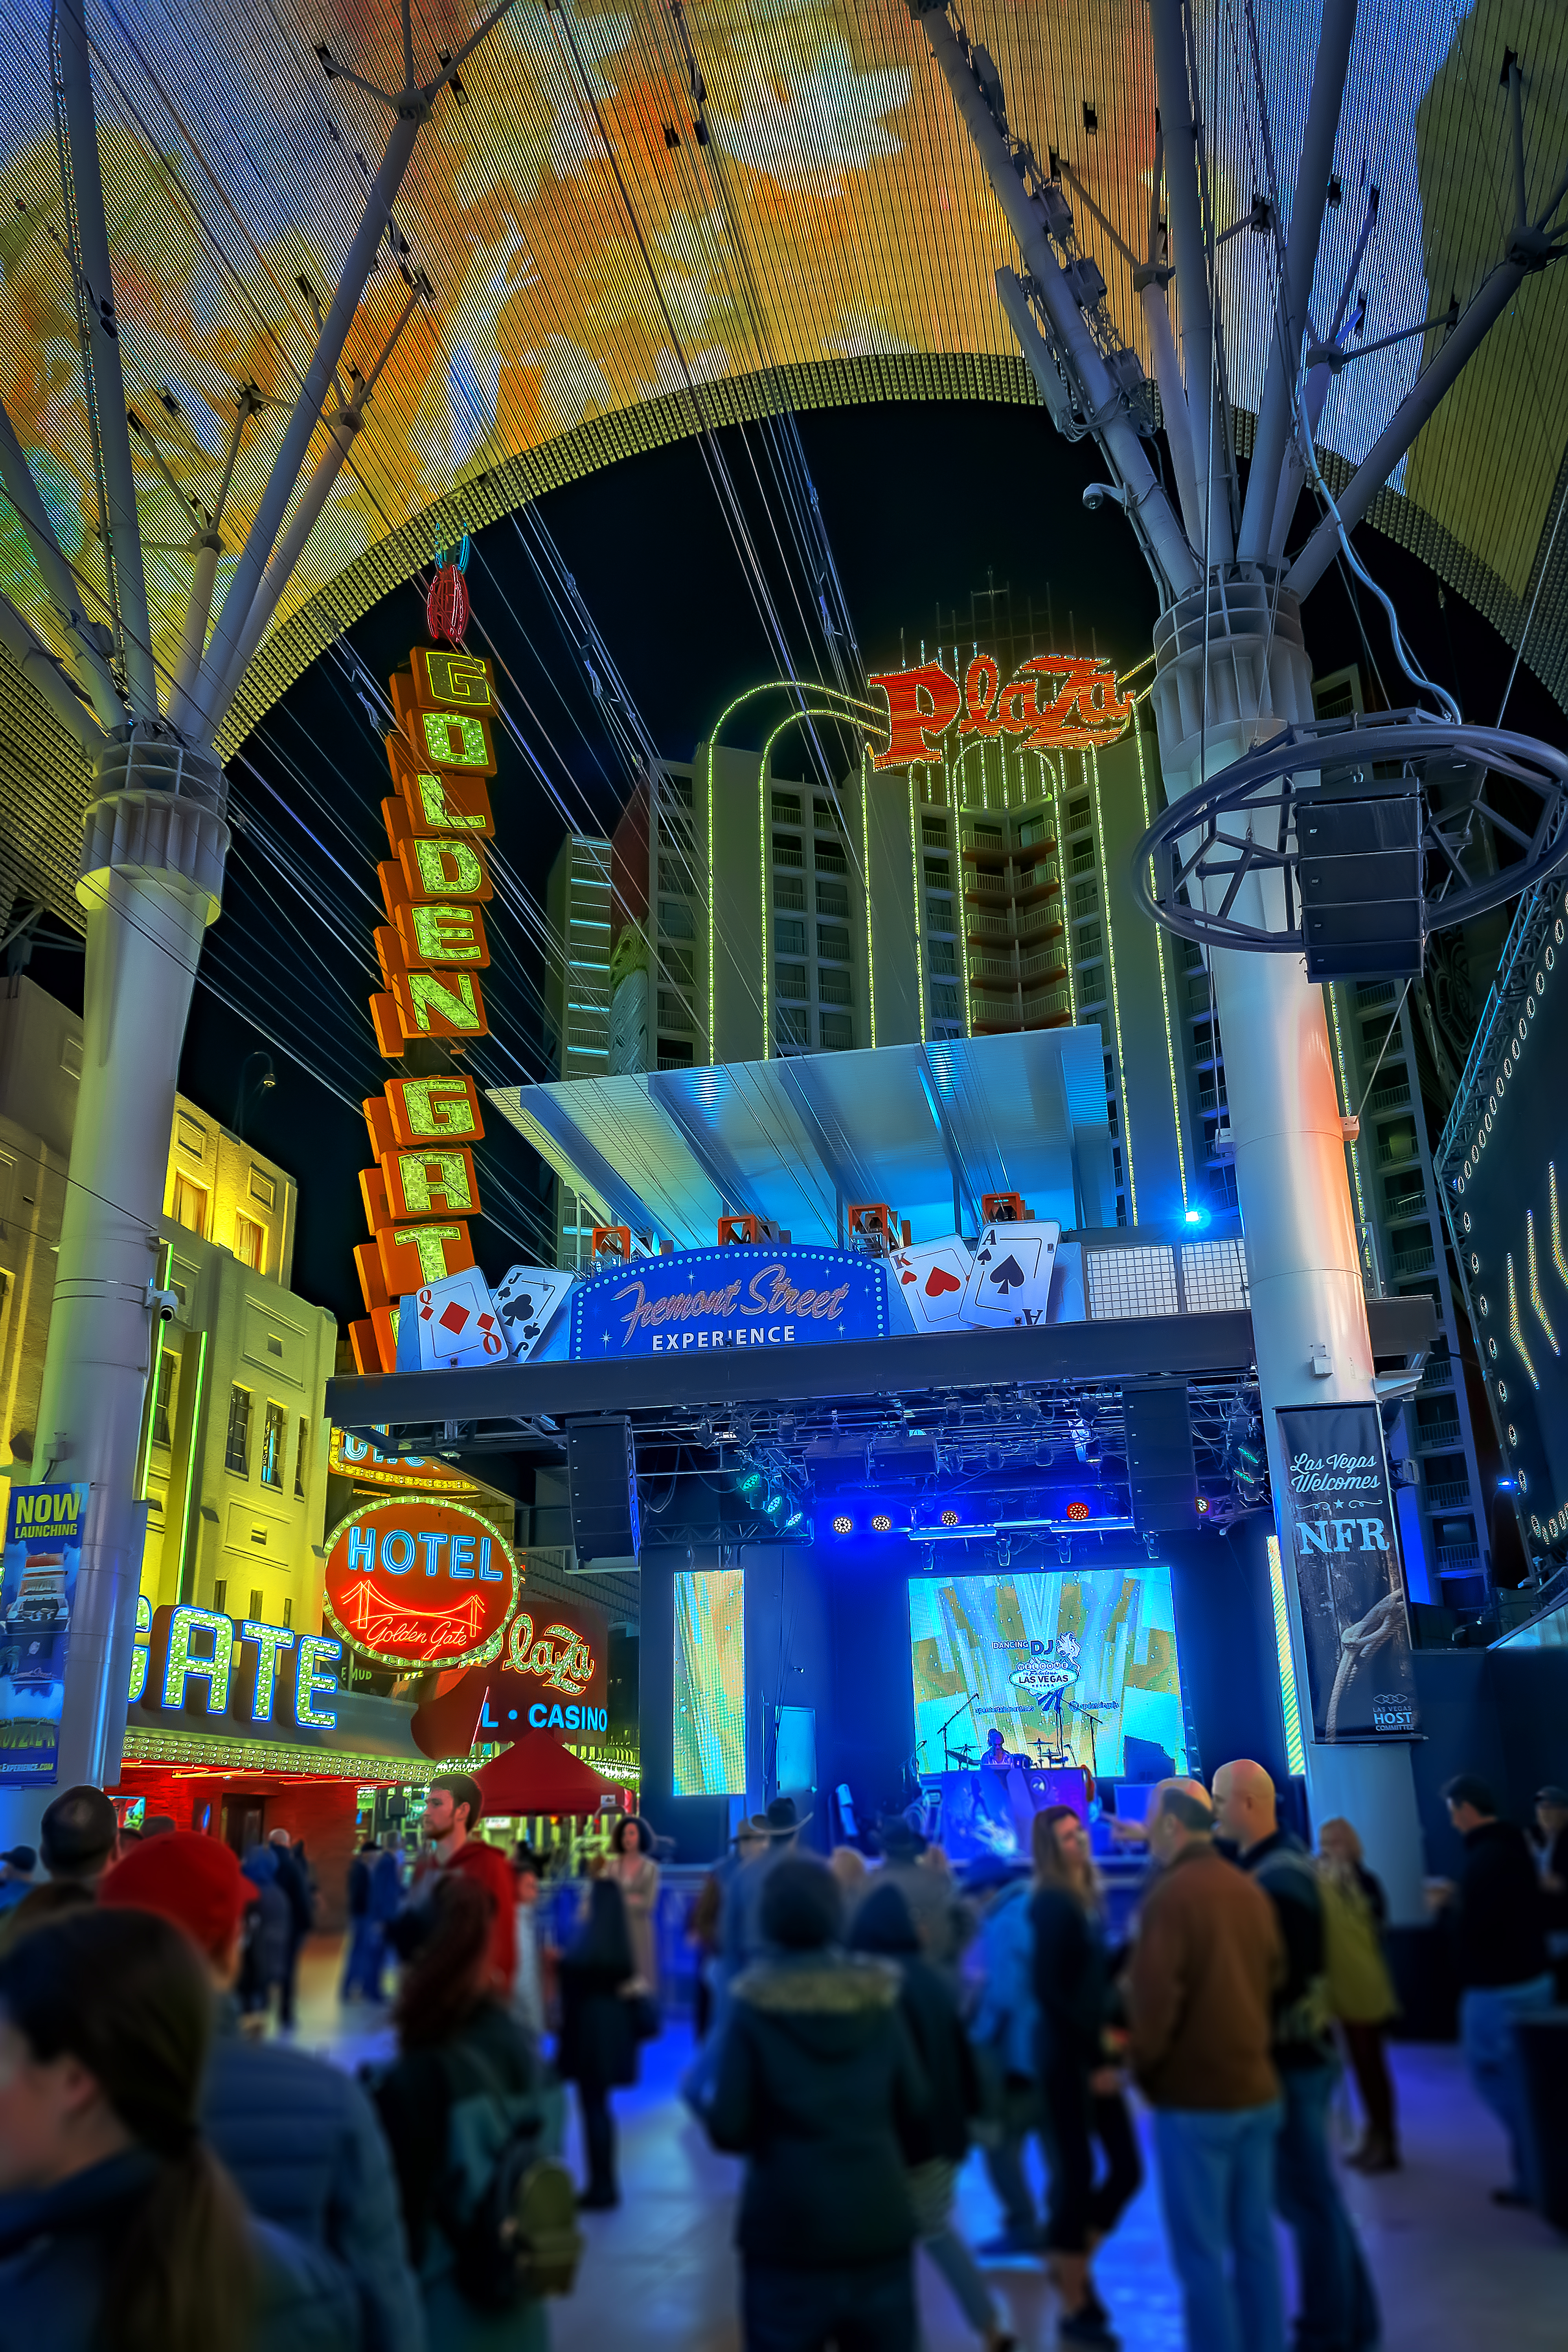
geotagged, las vegas, Las Vegas DownTown, nevada, united states, usa, a6500, art, attraction, Barrel Vault Canopy, California Hotel and Casino, city, City of Las Vegas, city scene, cityscape, Clark County, Clark County Nevada, Clark County NV, downtown las vegas, feet, fremont, Fremont Casino, Fremont District, Fremont District Las Vegas, Fremont Hotel and Casino, Fremont Street, Fremont Street Experience, Fremont Street Las Vegas, fse, glitter gulch, Golden Gate Hotel and Casino, Golden Nugget Las Vegas, Las Vegas Attraction, Las Vegas NV, las vegas strip, LED Display Canopy, model, neon lights, neon sign, Neonopolis, Pedestrian Mall, people, plaza, portrait, scenic, sightseeing, sin city, SlotZilla Zip Line, sony, SONY a6500, SONY Alpha 6500, sony mirrorless, street photography, streetscape, The Parking Plaza, tourist attraction, travel, travel photography, urban, vegas strip, Viva Vision, landmark, light, night, lighting, metropolitan area, architecture, metropolis, building, fun, crowd, event, neon, leisure, bazaar, pedestrian, tourism, electricity